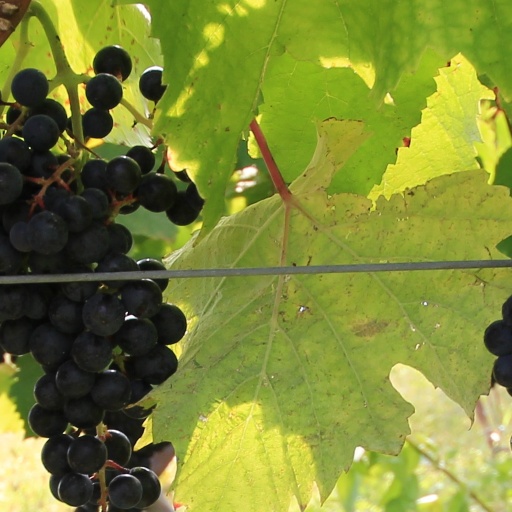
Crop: grape